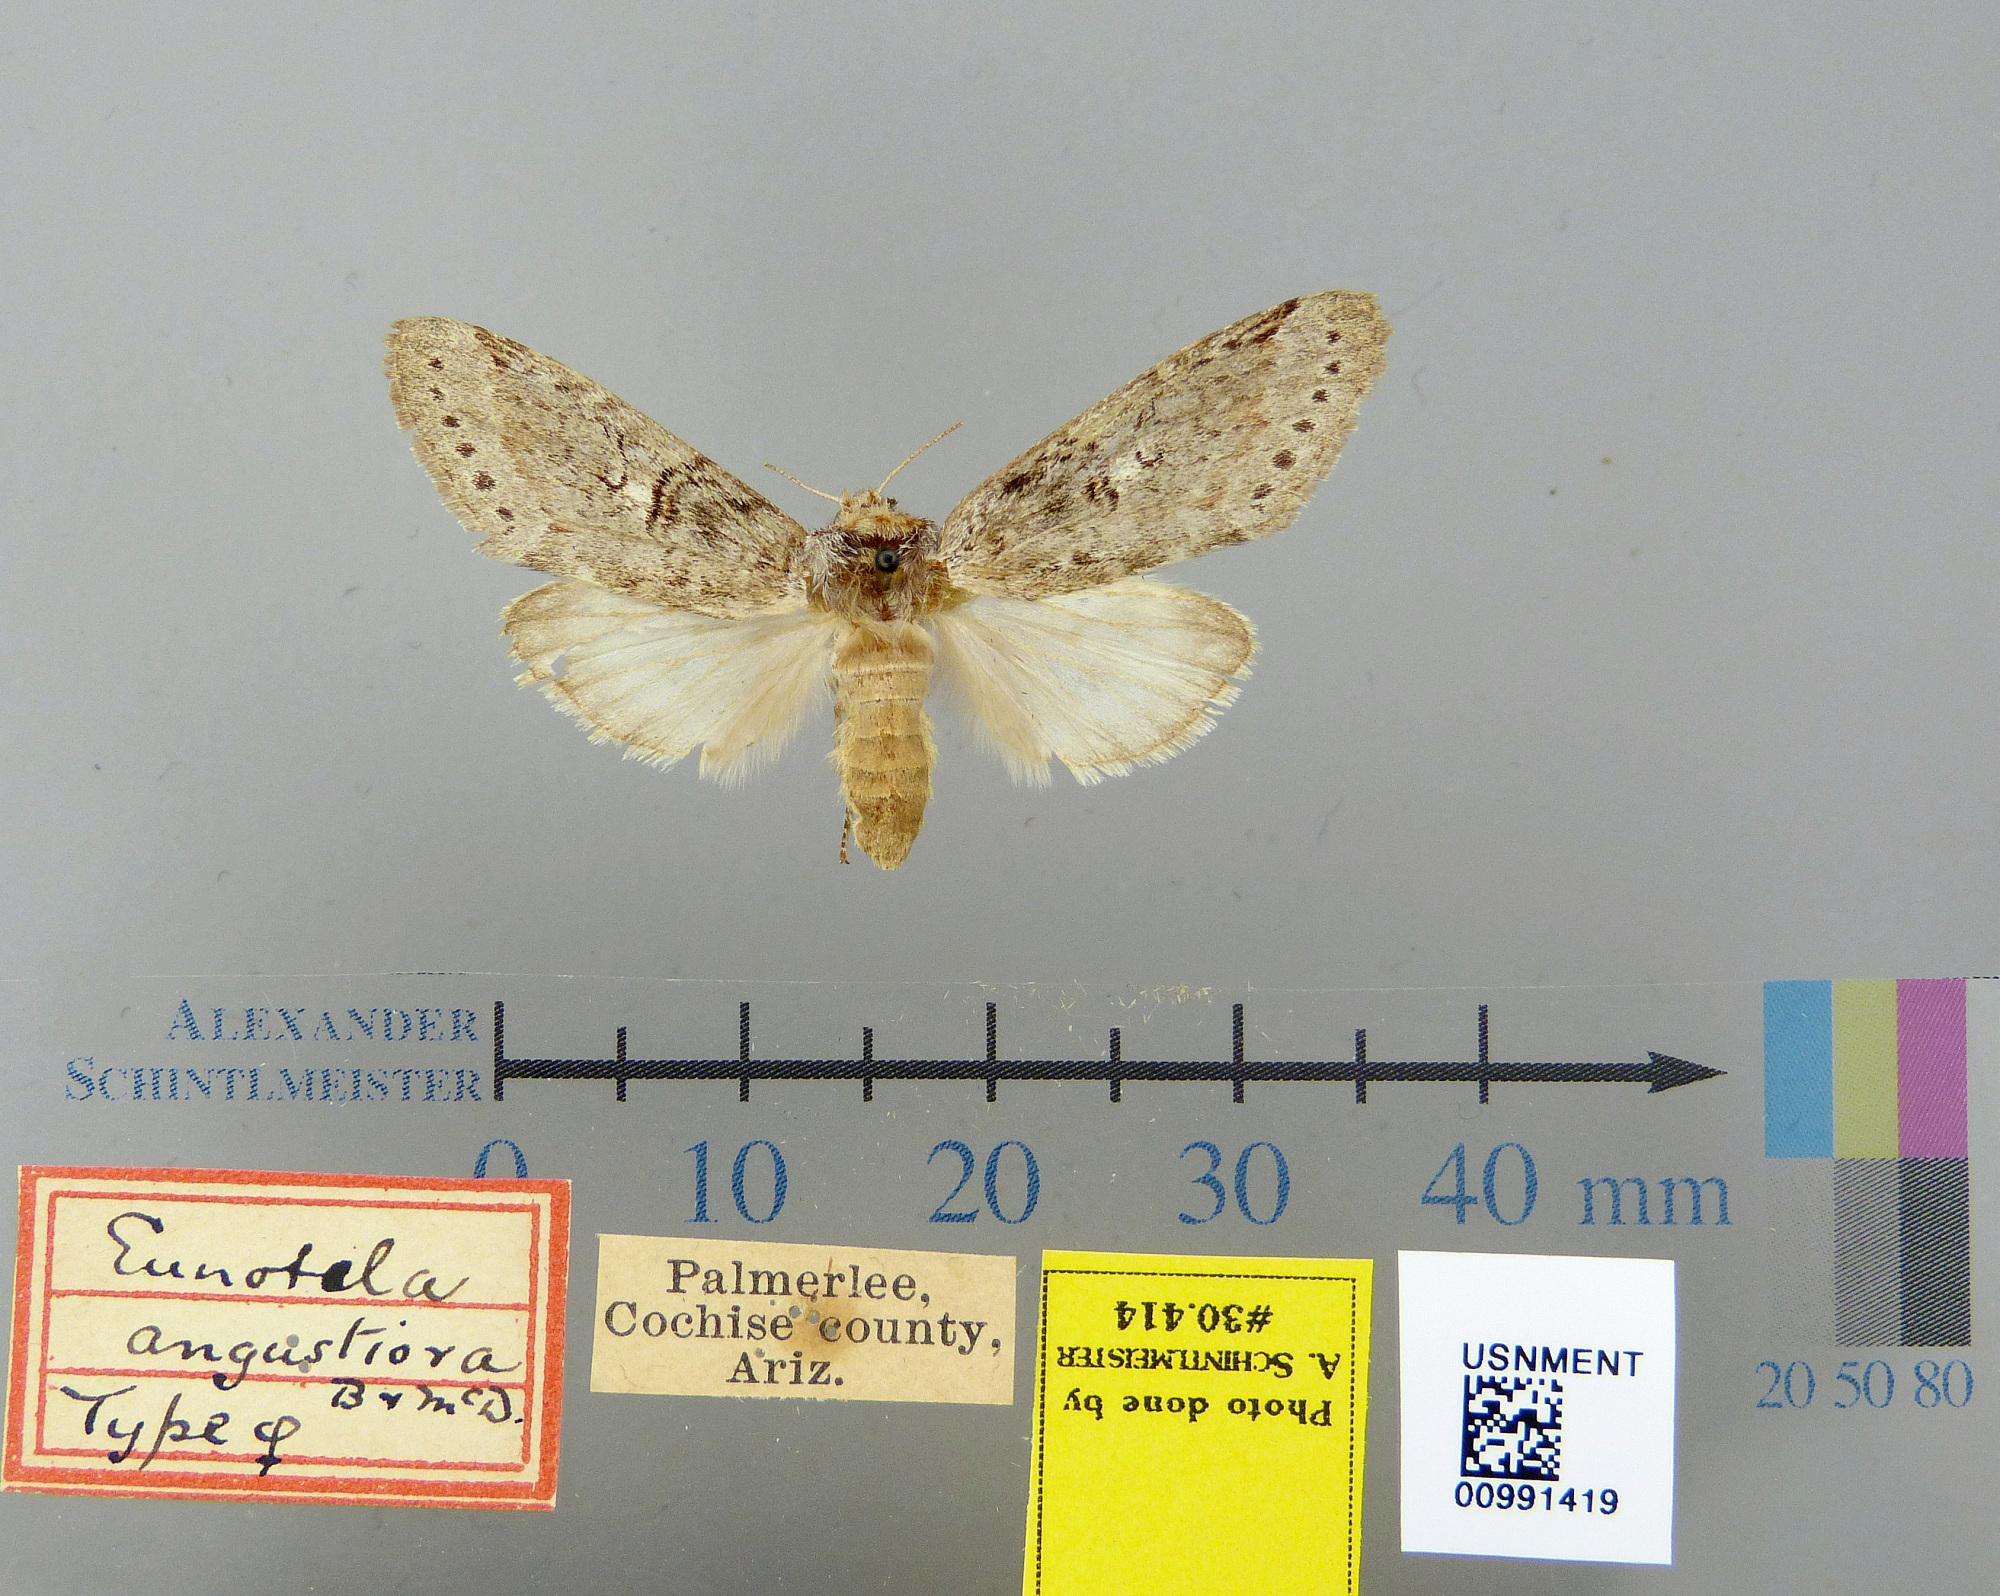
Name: Eunotela angustiora
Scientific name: Eunotela angustiora Barnes & McDunnough, 1910
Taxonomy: Animalia, Arthropoda, Insecta, Lepidoptera, Notodontidae
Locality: Palmerlee, Cochise, Arizona, United States